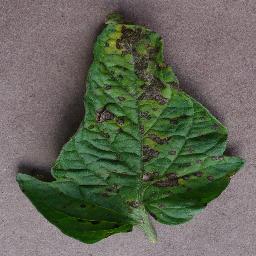
Label: Tomato___Early_blight